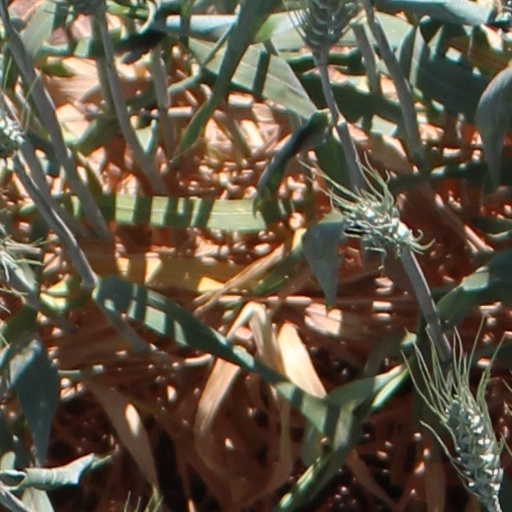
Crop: wheat